I'm Sorry I Haven't a Clue

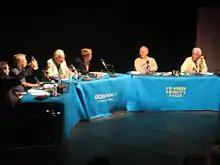
(L-R) Ross Noble, Tim Brooke-Taylor, Humphrey Lyttelton, producer Jon Naismith, Graeme Garden and Barry Cryer during a 2005 recording. Naismith is sitting in the chair reserved for "Samantha".

"I'm Sorry I Haven't a Clue" developed from the long-running radio sketch show "I'm Sorry, I'll Read That Again", the writers of which were John Cleese, Jo Kendall, David Hatch, The Goodies trio Bill Oddie, Tim Brooke-Taylor and especially Graeme Garden who suggested the idea of an unscripted show which, it was decided, would take the form of a parody panel game. A panel game with no competition was not itself a new idea: the BBC had a history of successful quiz shows designed to allow witty celebrities to entertain where winning was not important. Examples include "Ignorance Is Bliss", "Just a Minute", "My Word!" and "My Music" on the radio and "Call My Bluff" on television.